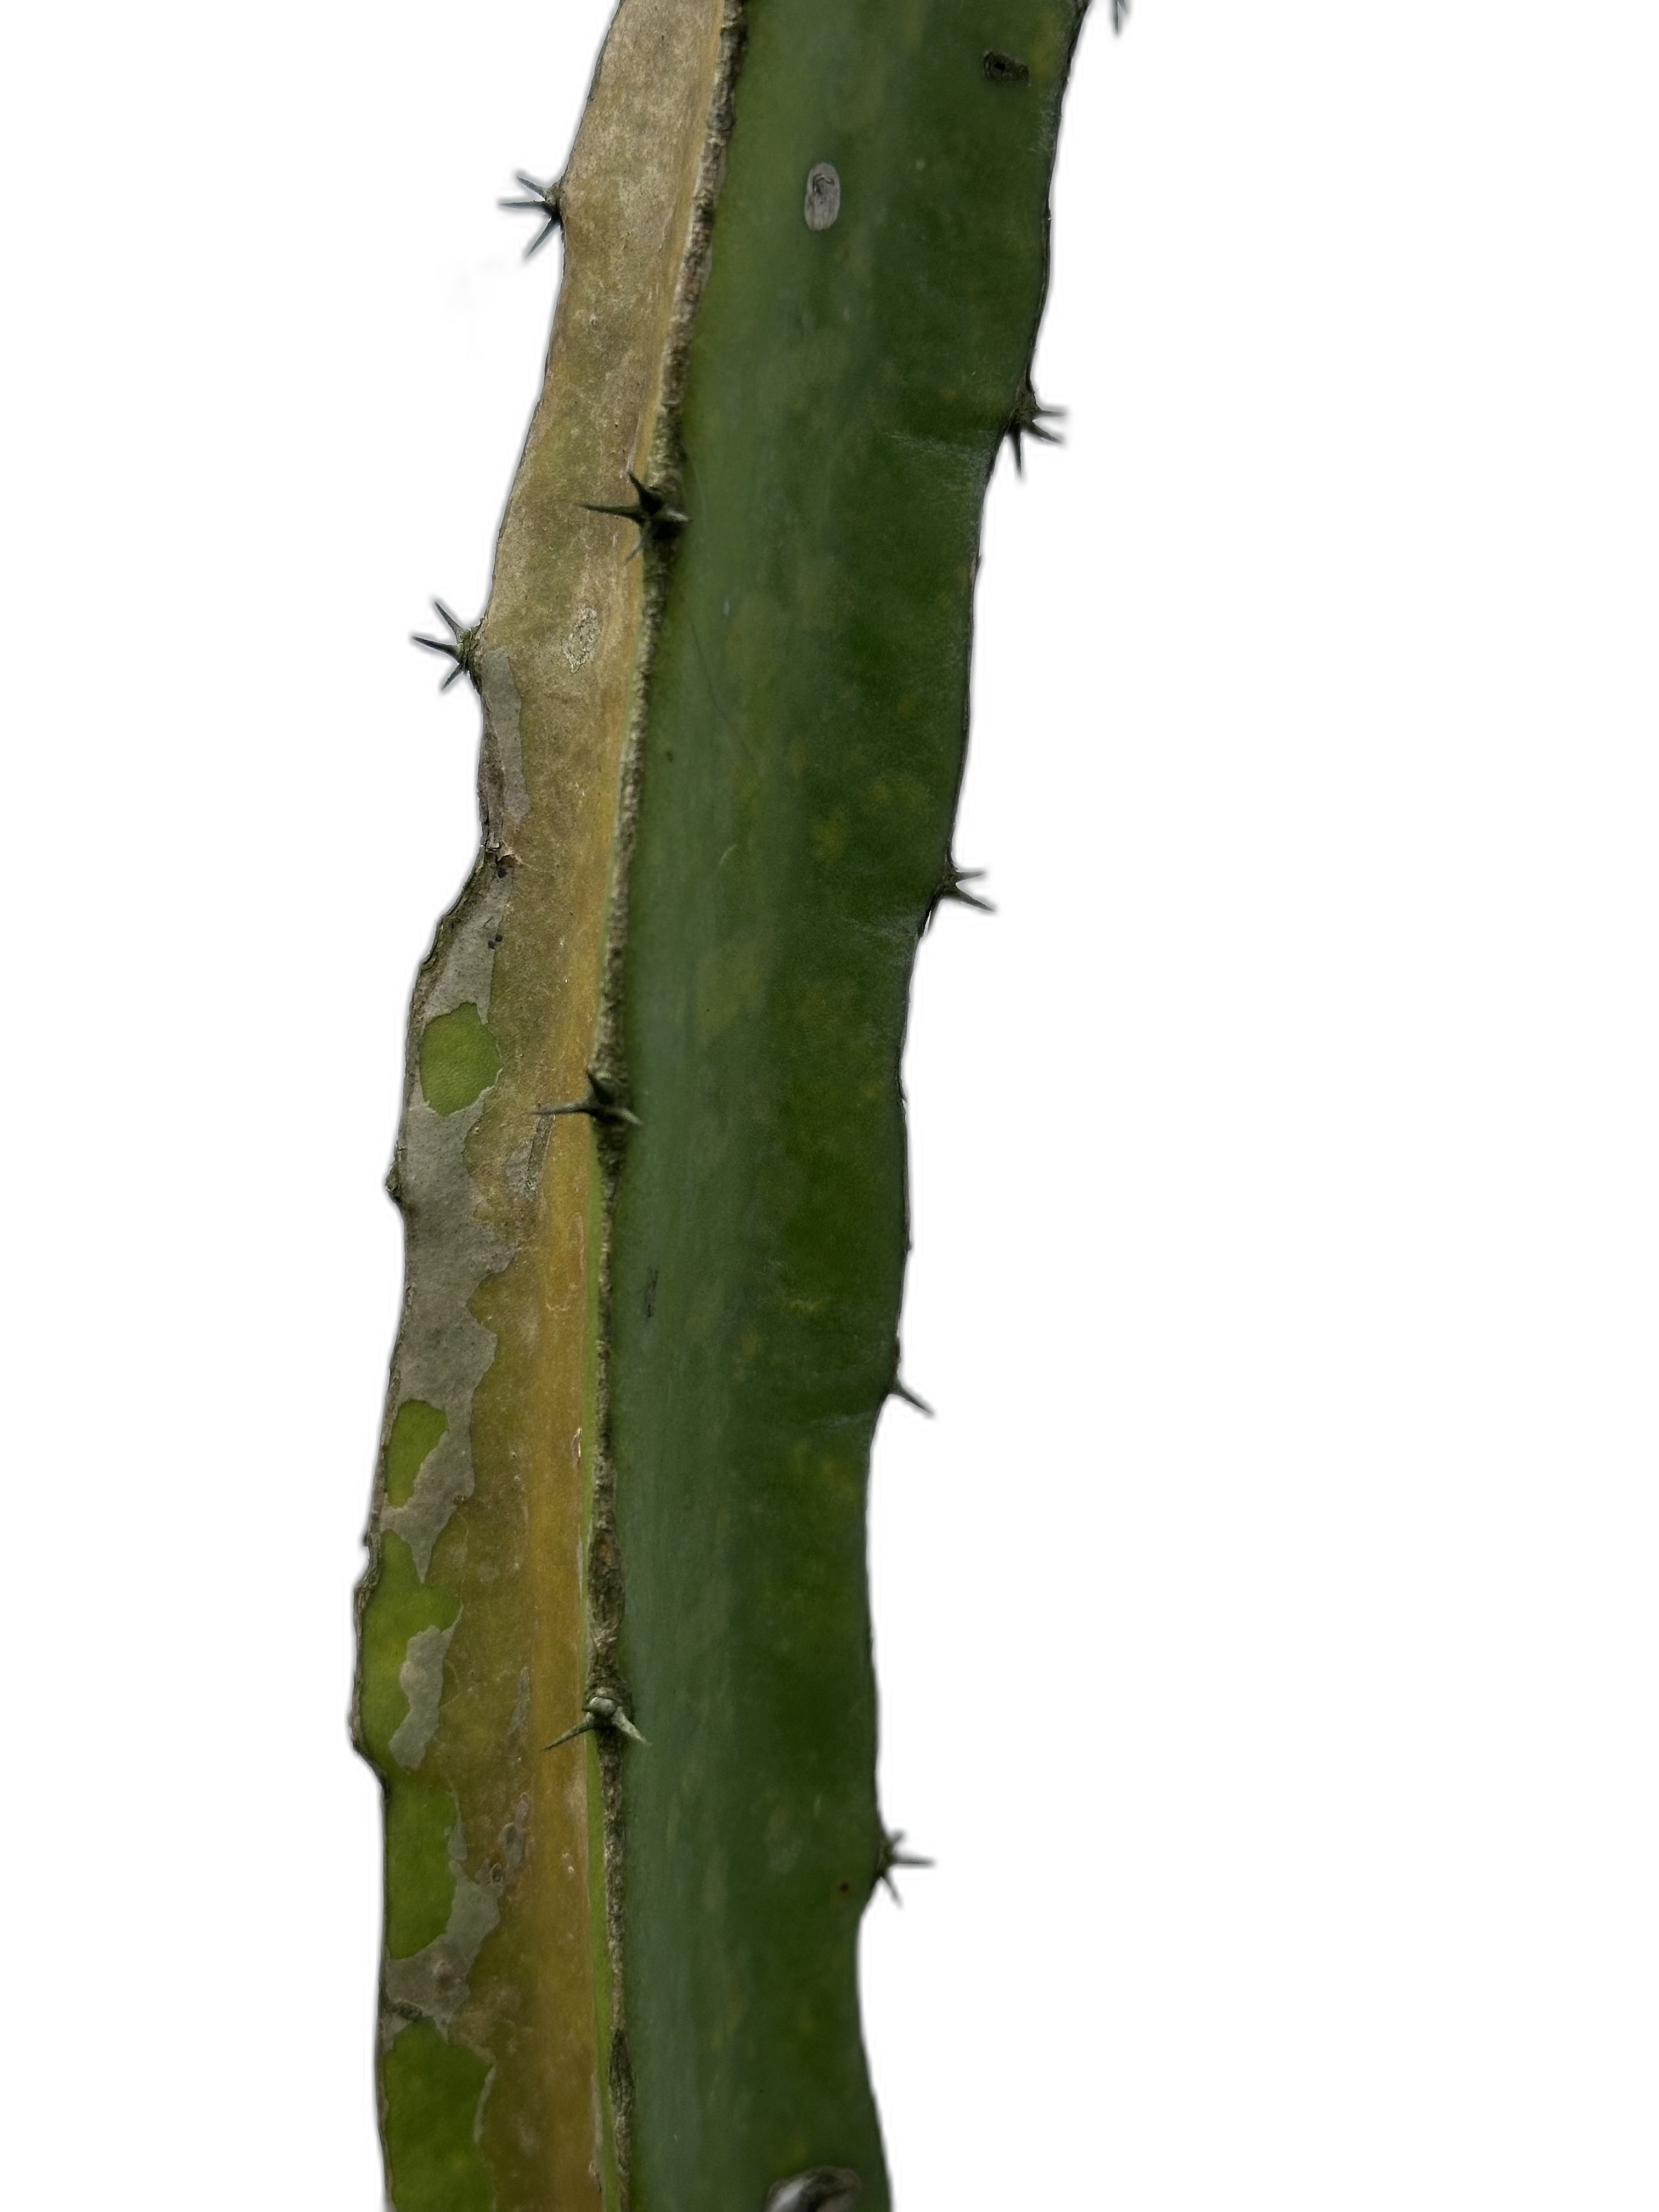
Label: Bad leaf